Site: brandenburg
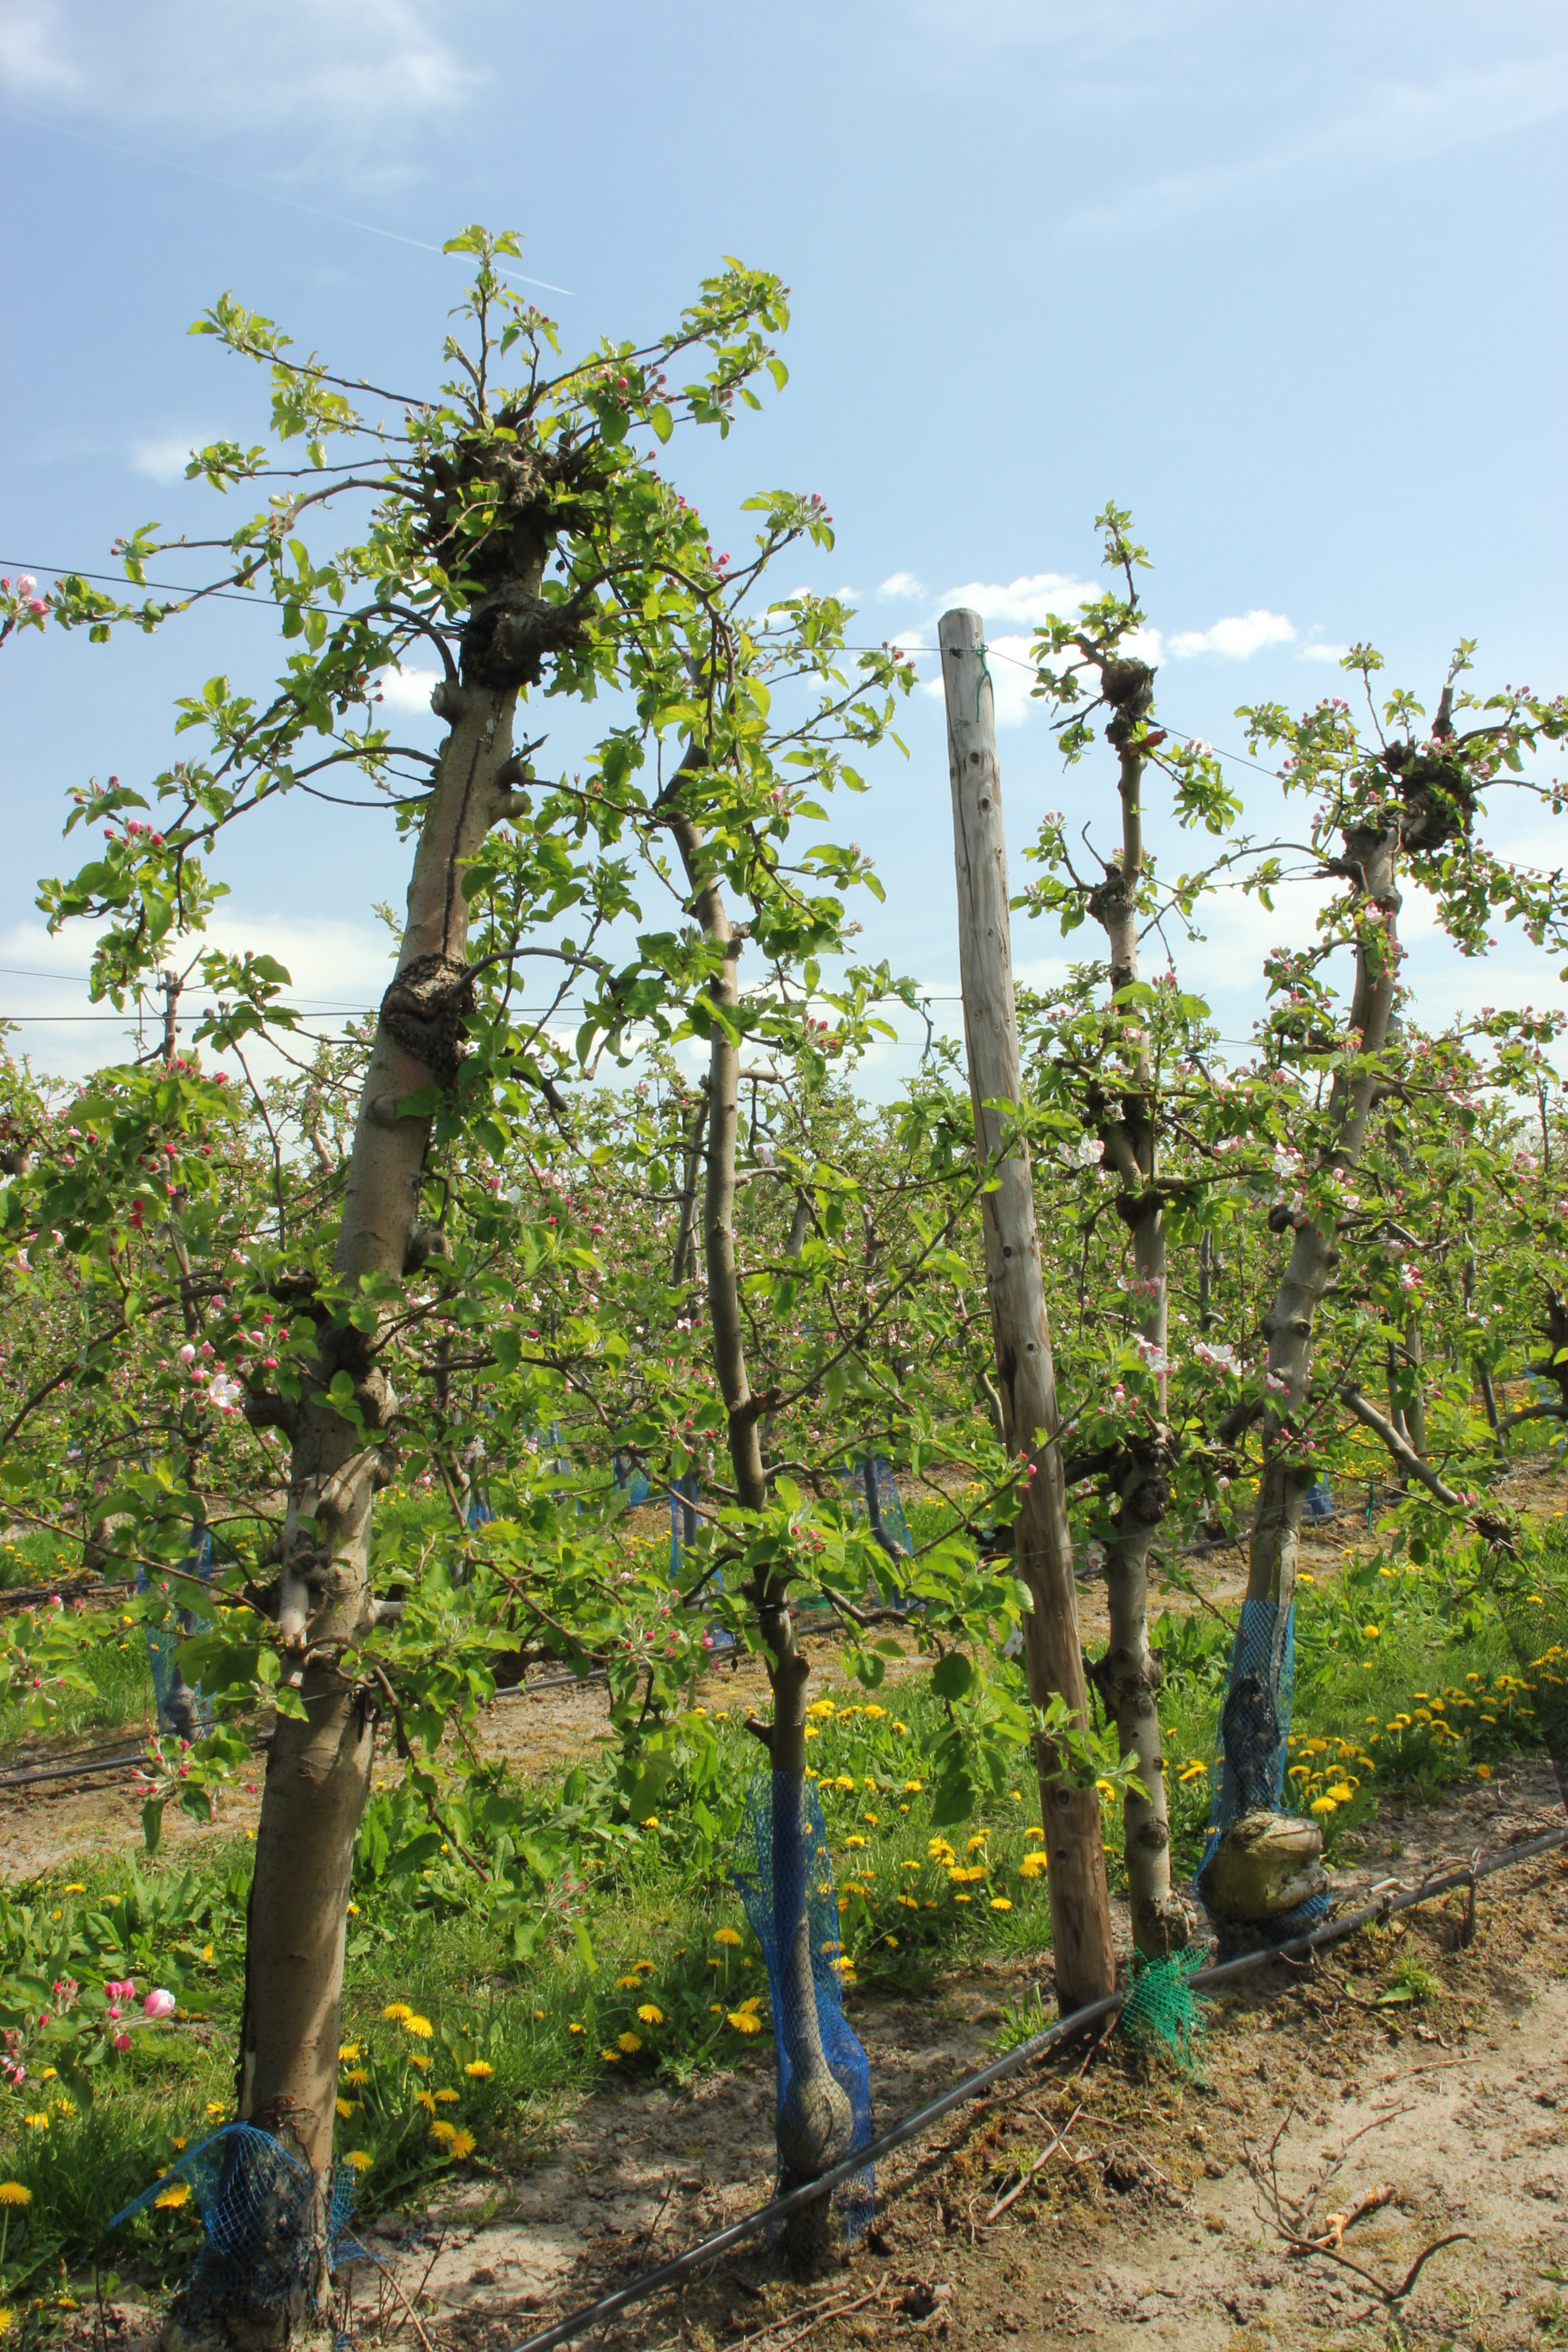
Growth stage (BBCH 57): Inflorescence emergence